New Maradona

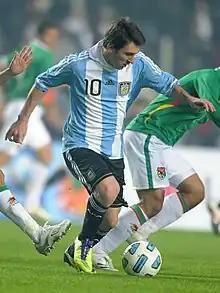
Lionel Messi has been named as the "New Maradona" by Maradona himself.

Lionel Messi has universally been considered as Maradona's successor which earned him the title, an assertion supported by Maradona himself. Like Maradona, Messi won the FIFA World Youth Championship, in 2005 with Argentina, and won the Golden Ball. Coincidentally, both players made their national debut against Hungary. Messi would make his debut in the FIFA World Cup in 2006 against Serbia and Montenegro, coming on as a substitute in the 74th minute. Maradona, who was in attendance, was shown erupting with joy as Messi entered the pitch. Messi would provide a goal and an assist, becoming the youngest World Cup goalscorer in Argentinian history.